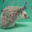
Label: porcupine